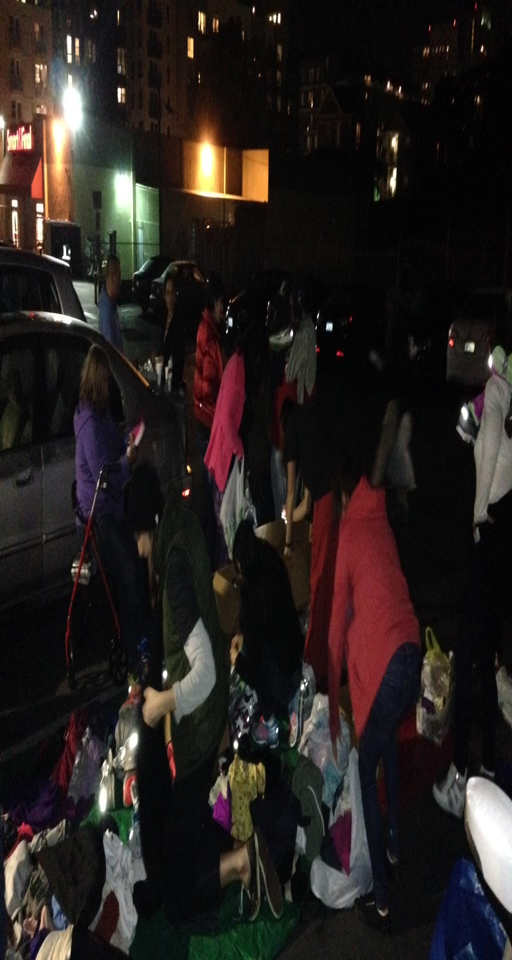
passing out clothing and other donations .